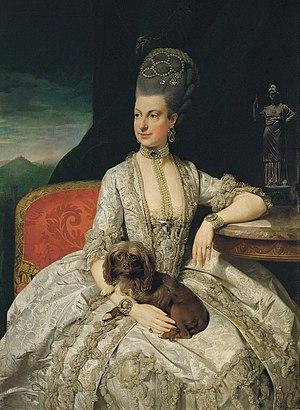
Marie, Christine, Jeanne, Josèphe, Antoinette de Lorraine d'Autriche, archiduchesse d'Autriche, princesse de Bohême et de Hongrie, duchesse de Saxe, née à Vienne le 13 mai 1742 et morte le 24 juin 1798, fut gouvernante des Pays-Bas autrichiens de 1780 à 1793.
Albert-Casimir de Saxe-Teschen, duc de Teschen, est né le 11 juillet 1738 à Moritzburg près de Dresde et mort le 10 février 1822 à Vienne. Marié à l'archiduchesse Marie-Christine d'Autriche, il fut gouverneur-général des Pays-Bas autrichiens de 1780 à 1794.